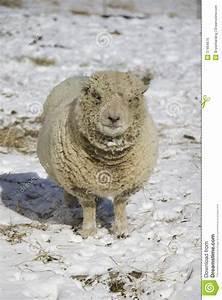
sheep